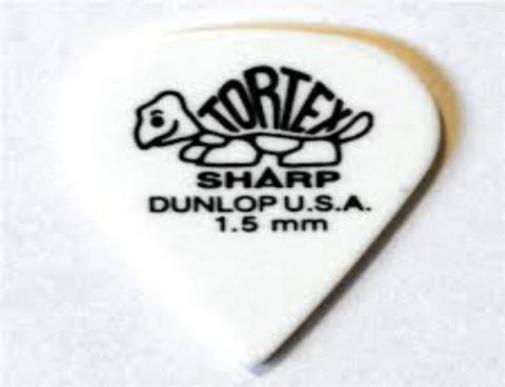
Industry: Leisure